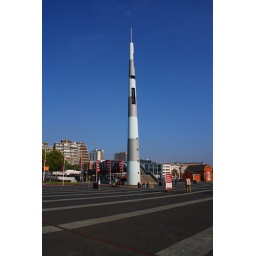
A giant pole in the sqaure not sure what it is for though just was great clear sky.